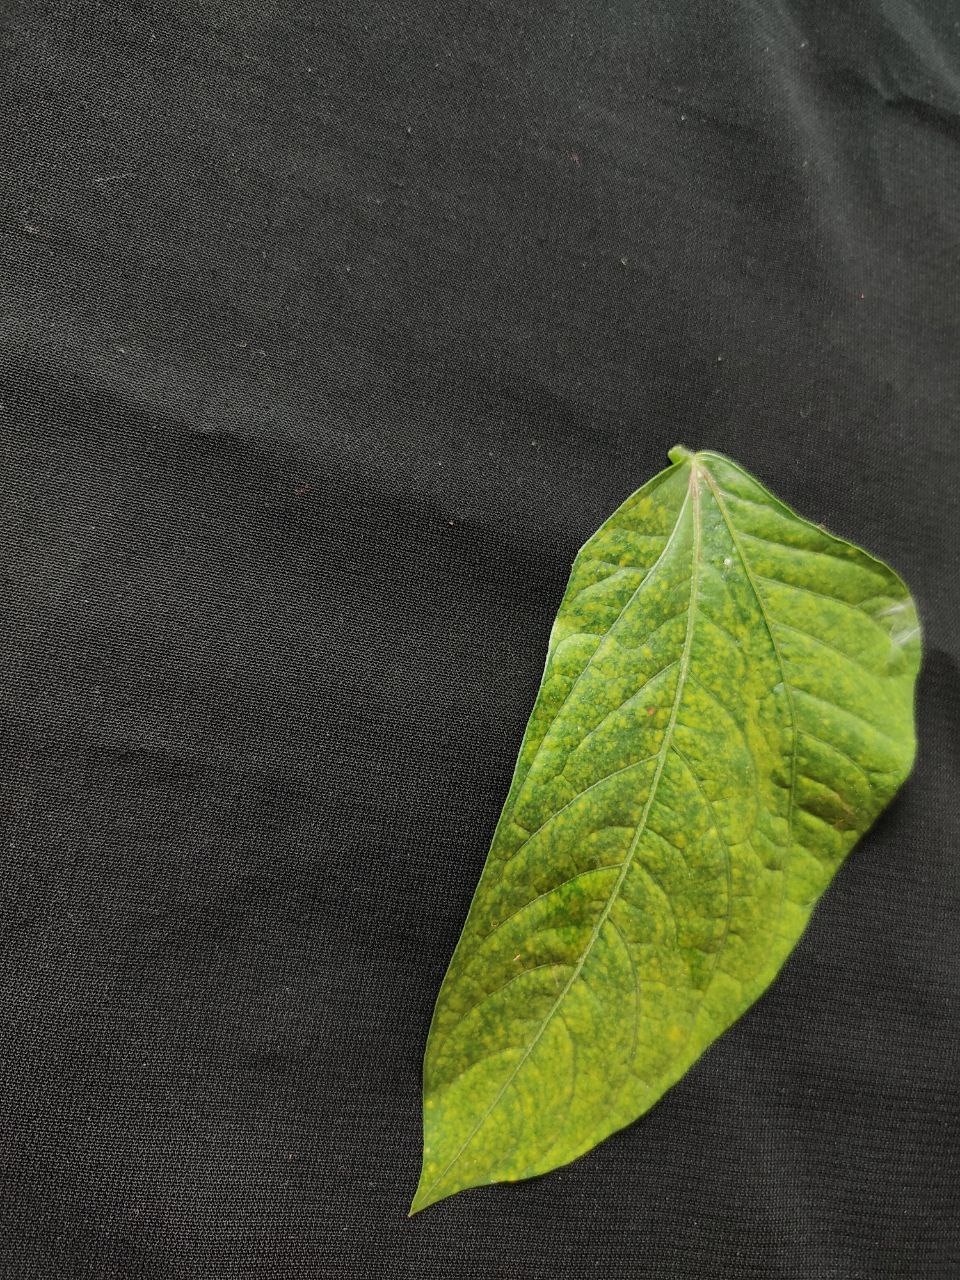
Crop: cowpea
Leaf condition: Mosaic Virus